Björn-Ola Linnér

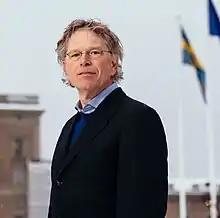
Björn-Ola Linnér outside the Swedish Parliament 2018. Photo by David Brohede.

Björn-Ola Linnér (born 1963) is a Swedish climate policy scholar and professor at Linköping University. He is program director of Mistra Geopolitics, a research programme that critically examines and explores the interplay between the dynamics of geopolitics, human security, and global environmental change. He is also affiliated at the Institute for Science, Innovation and Society at Oxford University and the Stockholm Environment Institute.